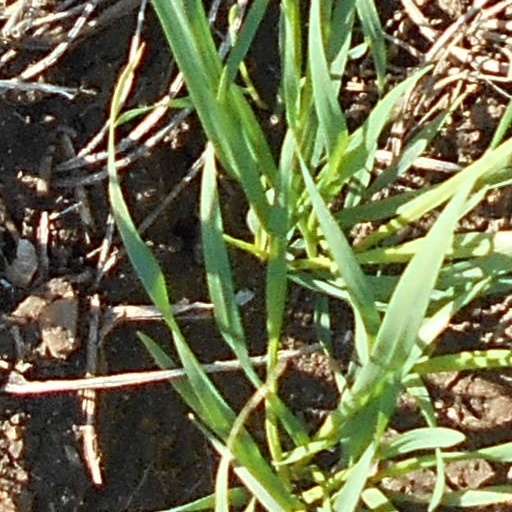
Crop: wheat